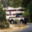
Label: truck